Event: Nepal Earthquake
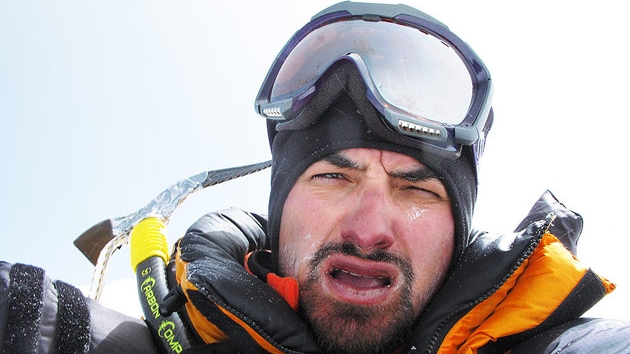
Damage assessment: no_damage